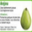
Label: pear